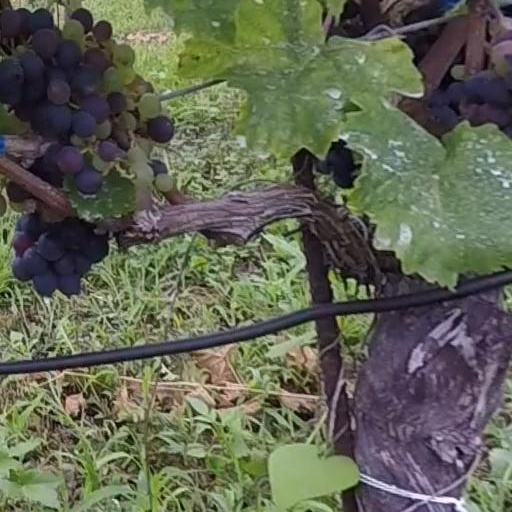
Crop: grape